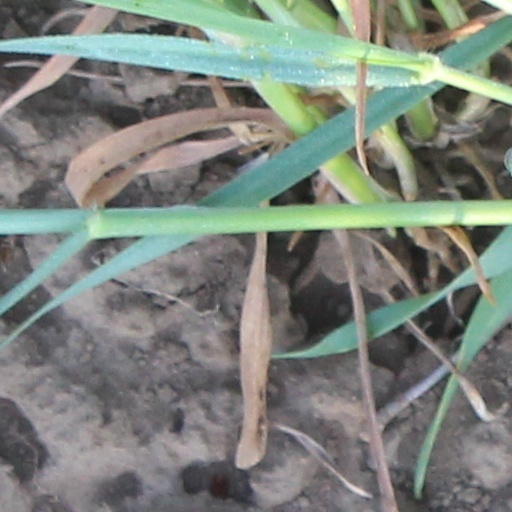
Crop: wheat